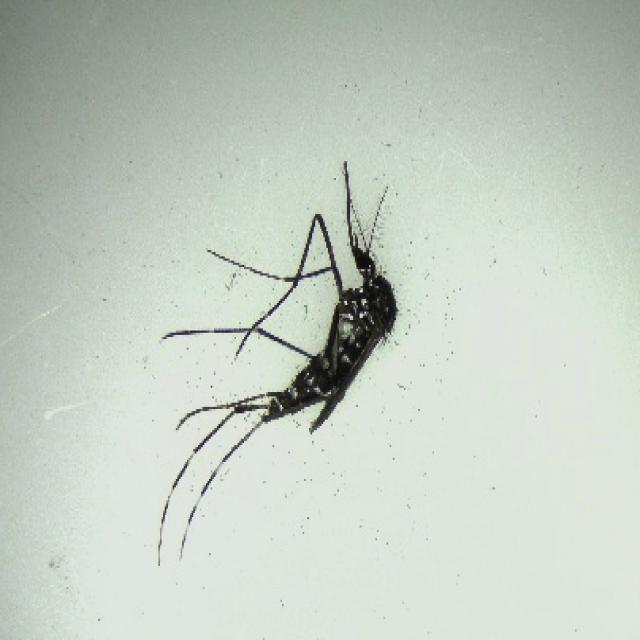
Species: aedes_albopictus